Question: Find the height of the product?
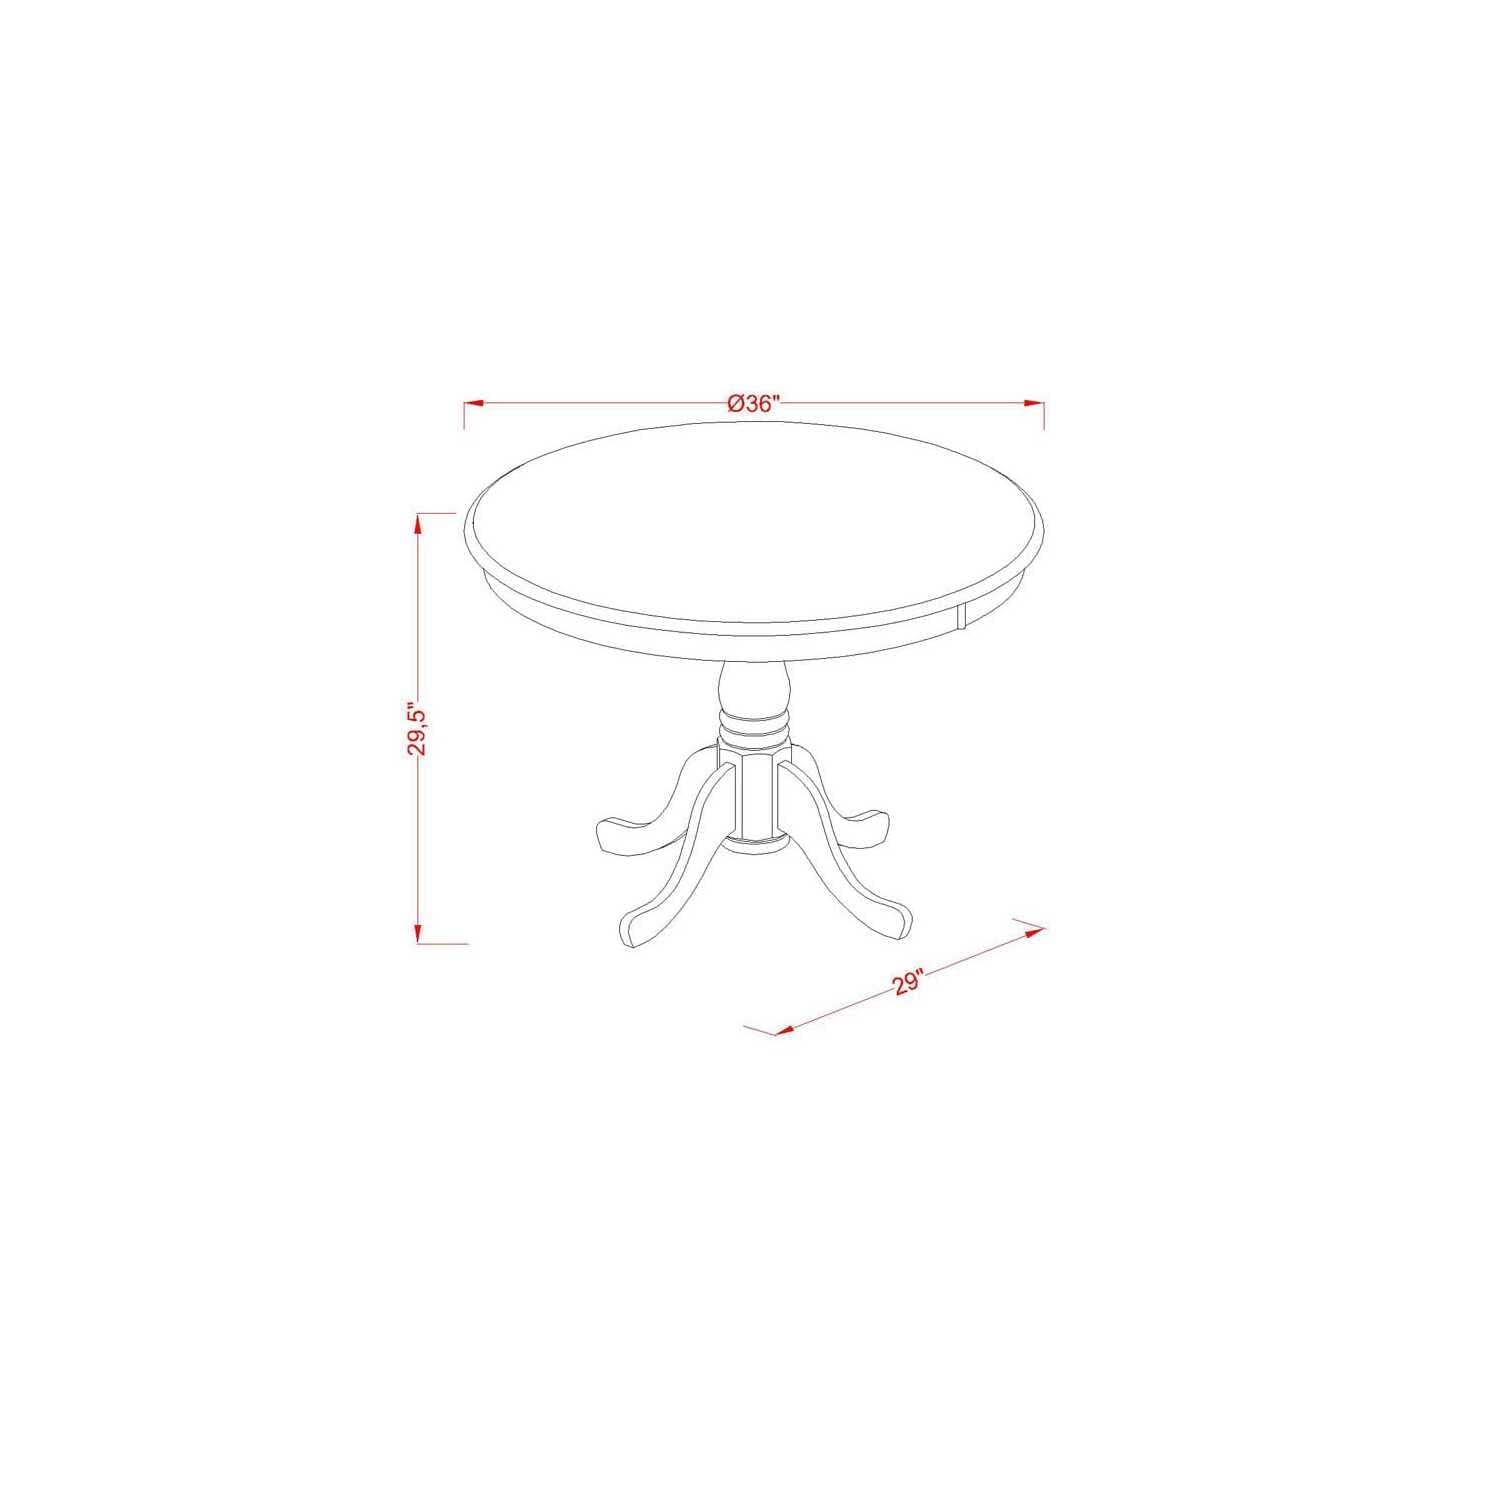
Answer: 29.5 inch